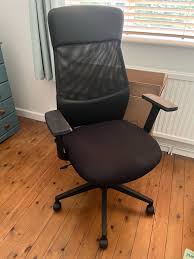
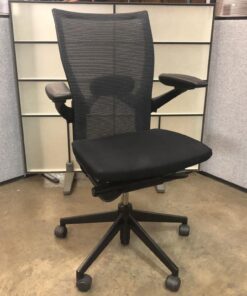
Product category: items_chair
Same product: no